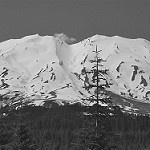
Label: B & W